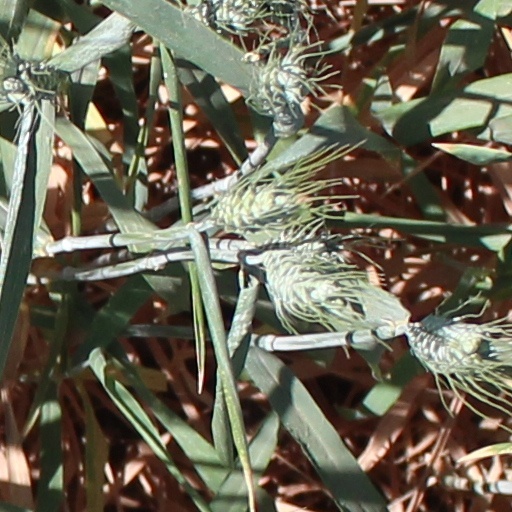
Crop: wheat